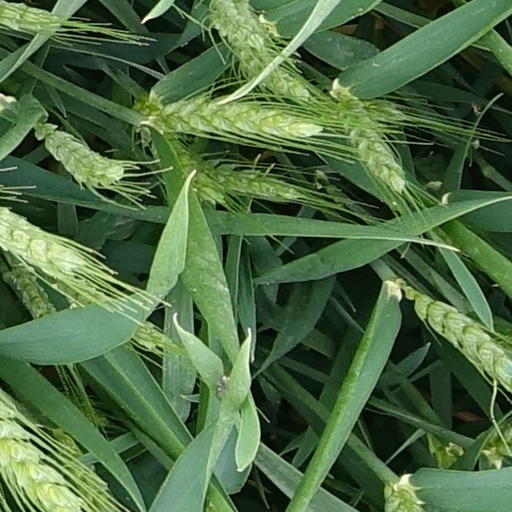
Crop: wheat